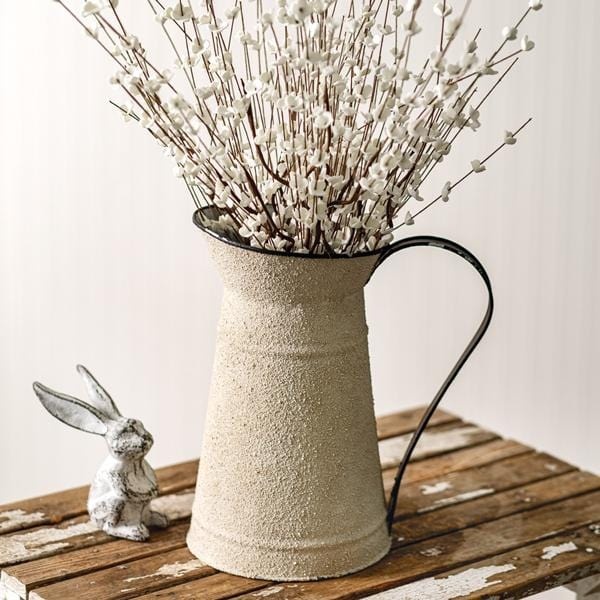
Textured Pitcher
Great for storing kitchen accessories or dried flowers, this pitcher has a textured finish. Not watertight. Measurement: 9.5''W x 5.5''D x 10.5''H
Brand: CTW Home Collection
Category: Home & Garden > Decor > Decorative Bowls